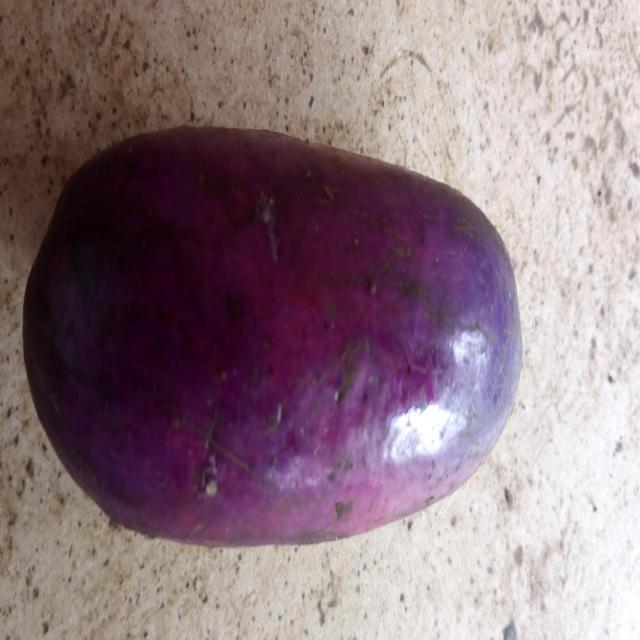
Plum grade: unaffected